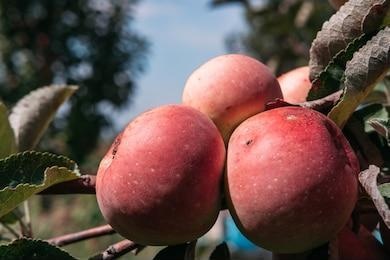
Label: apple